Loch Ard Gorge

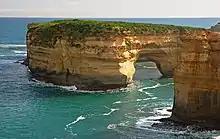
A portion of Loch Ard Gorge

The gorge is accessed via the Great Ocean Road, northwest of The Twelve Apostles. Stairs allow visitors access to the beach and a pathway allows access to the eastern side of the gorge. There are numerous plaques and a small museum detailing the site's history, as well as a rest area, and cemetery housing many of the people that died.